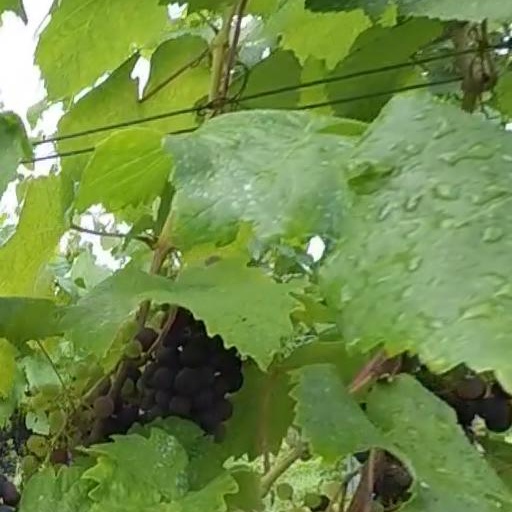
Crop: grape